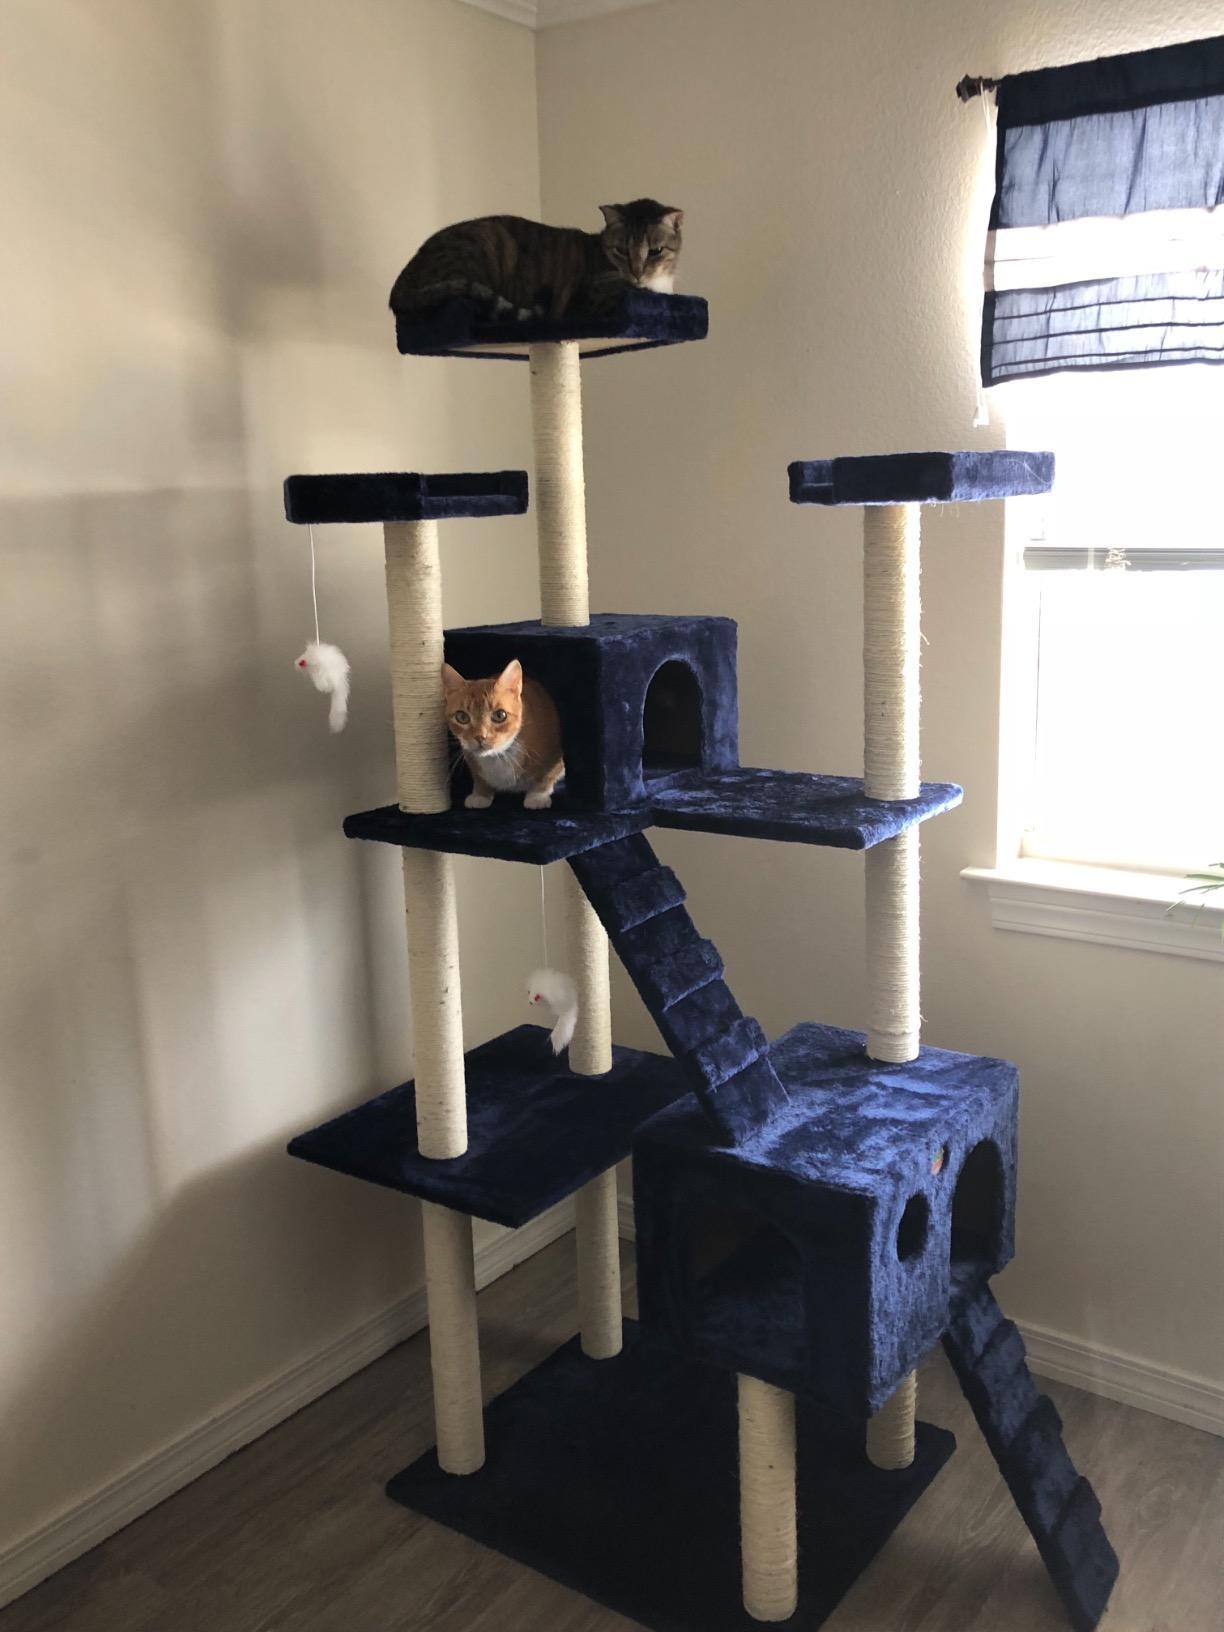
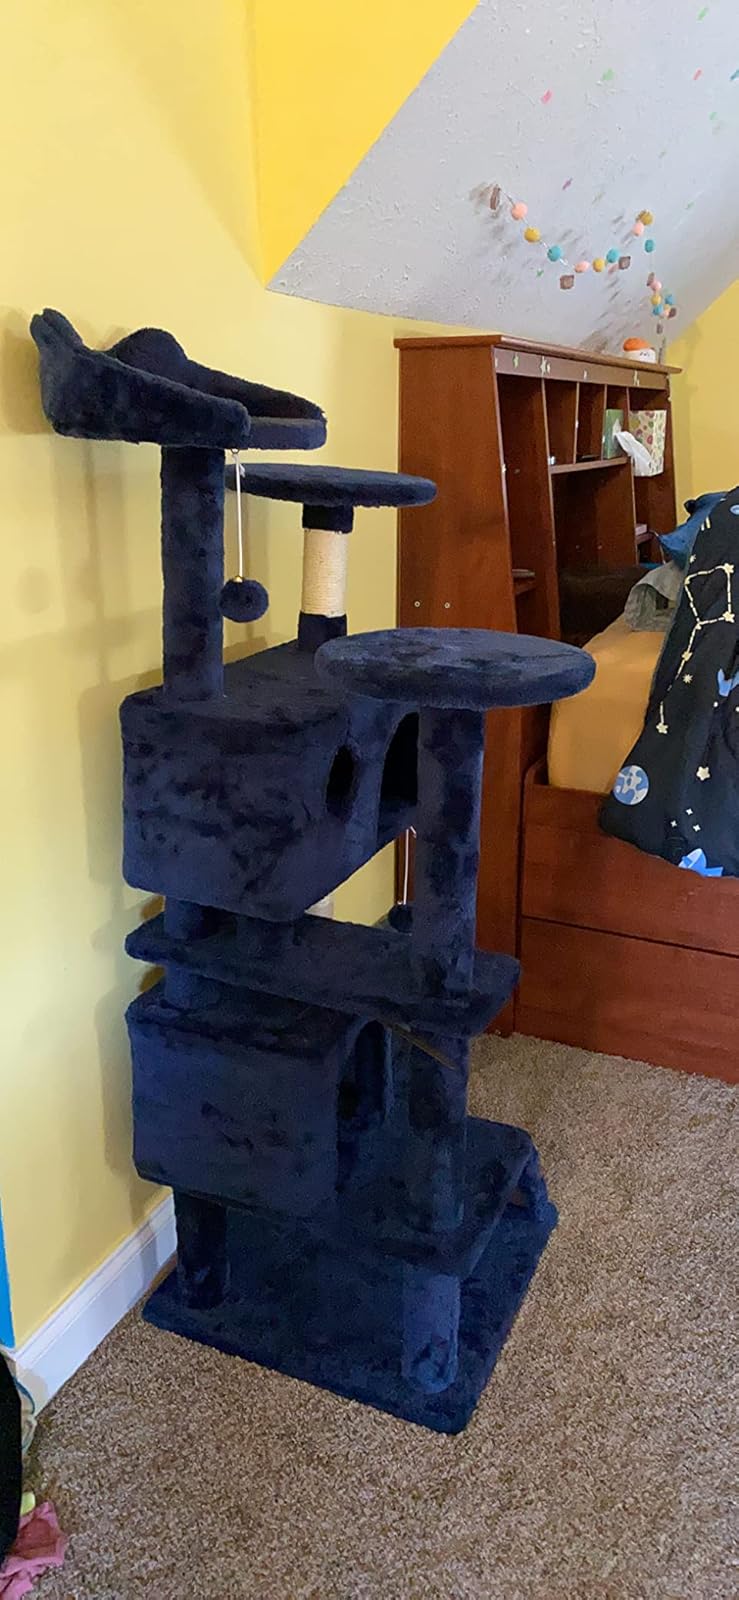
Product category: items_cat tree
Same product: no